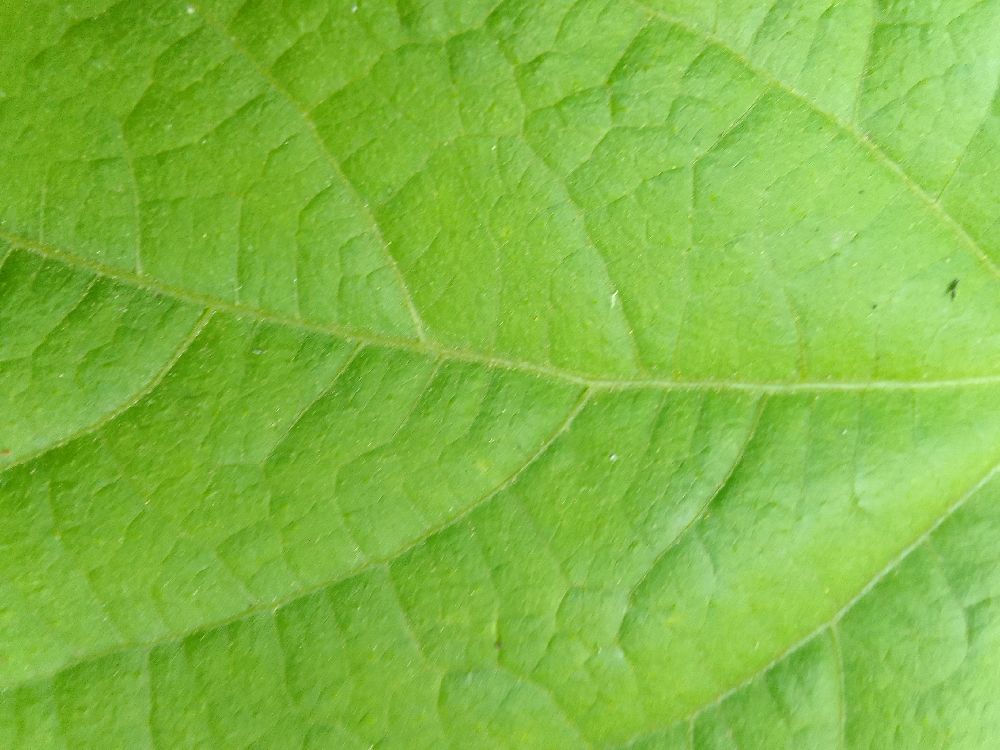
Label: healthy